Birmingham Six

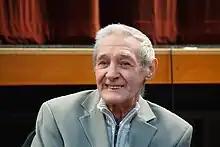
Paddy Hill in 2015

The Birmingham Six were six men from Northern Ireland who were each sentenced to life imprisonment in 1975 following their false convictions for the 1974 Birmingham pub bombings. Their convictions were declared unsafe and unsatisfactory and quashed by the Court of Appeal on 14 March 1991. The six men were later awarded financial compensation ranging from £840,000 to £1.2 million.